Scarecrow (DC Comics)

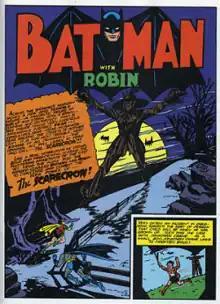
The Scarecrow's debut in "World's Finest Comics" #3 (September 1941). Art by Bob Kane.

Batman creators Bill Finger and Bob Kane introduced the Scarecrow as a new villain in "World's Finest Comics" #3 (September 1941) during the Golden Age of Comic Books, in which he made only two appearances. Ichabod Crane, the protagonist of Washington Irving's "The Legend of Sleepy Hollow", was used as an inspiration for the character's lanky appearance as well as his alter ego, Jonathan Crane.